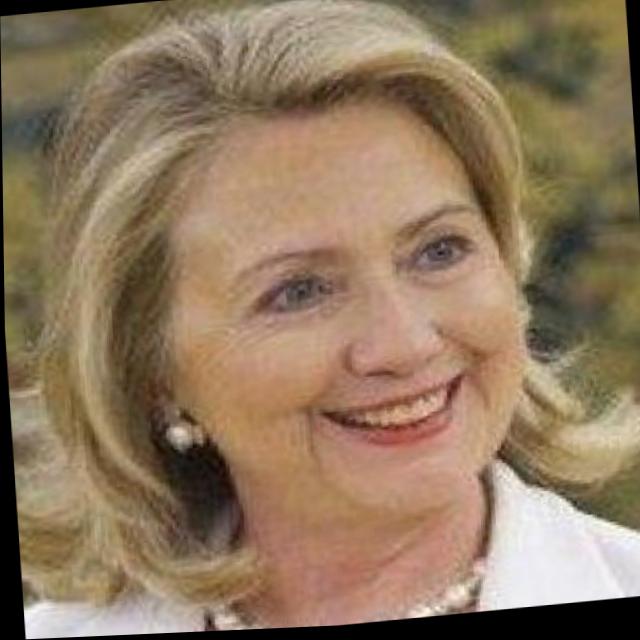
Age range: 45-64